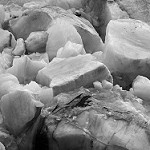
Label: B & W